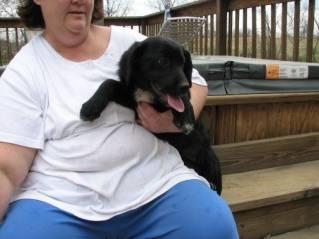
dog